Mahabharata

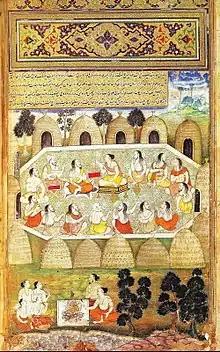
Sauti recites the slokas of the "Mahabharata".

The epic is traditionally ascribed to the sage Vyasa, who is also a major figure in the epic. Vyasa described it as being an "itihasa". He also describes the Guru–shishya tradition, which traces all great teachers and their students of the Vedic times.